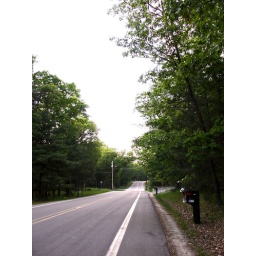
this hill feels much bigger on my bike than it looks in this picture.